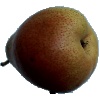
Label: pear_forelle